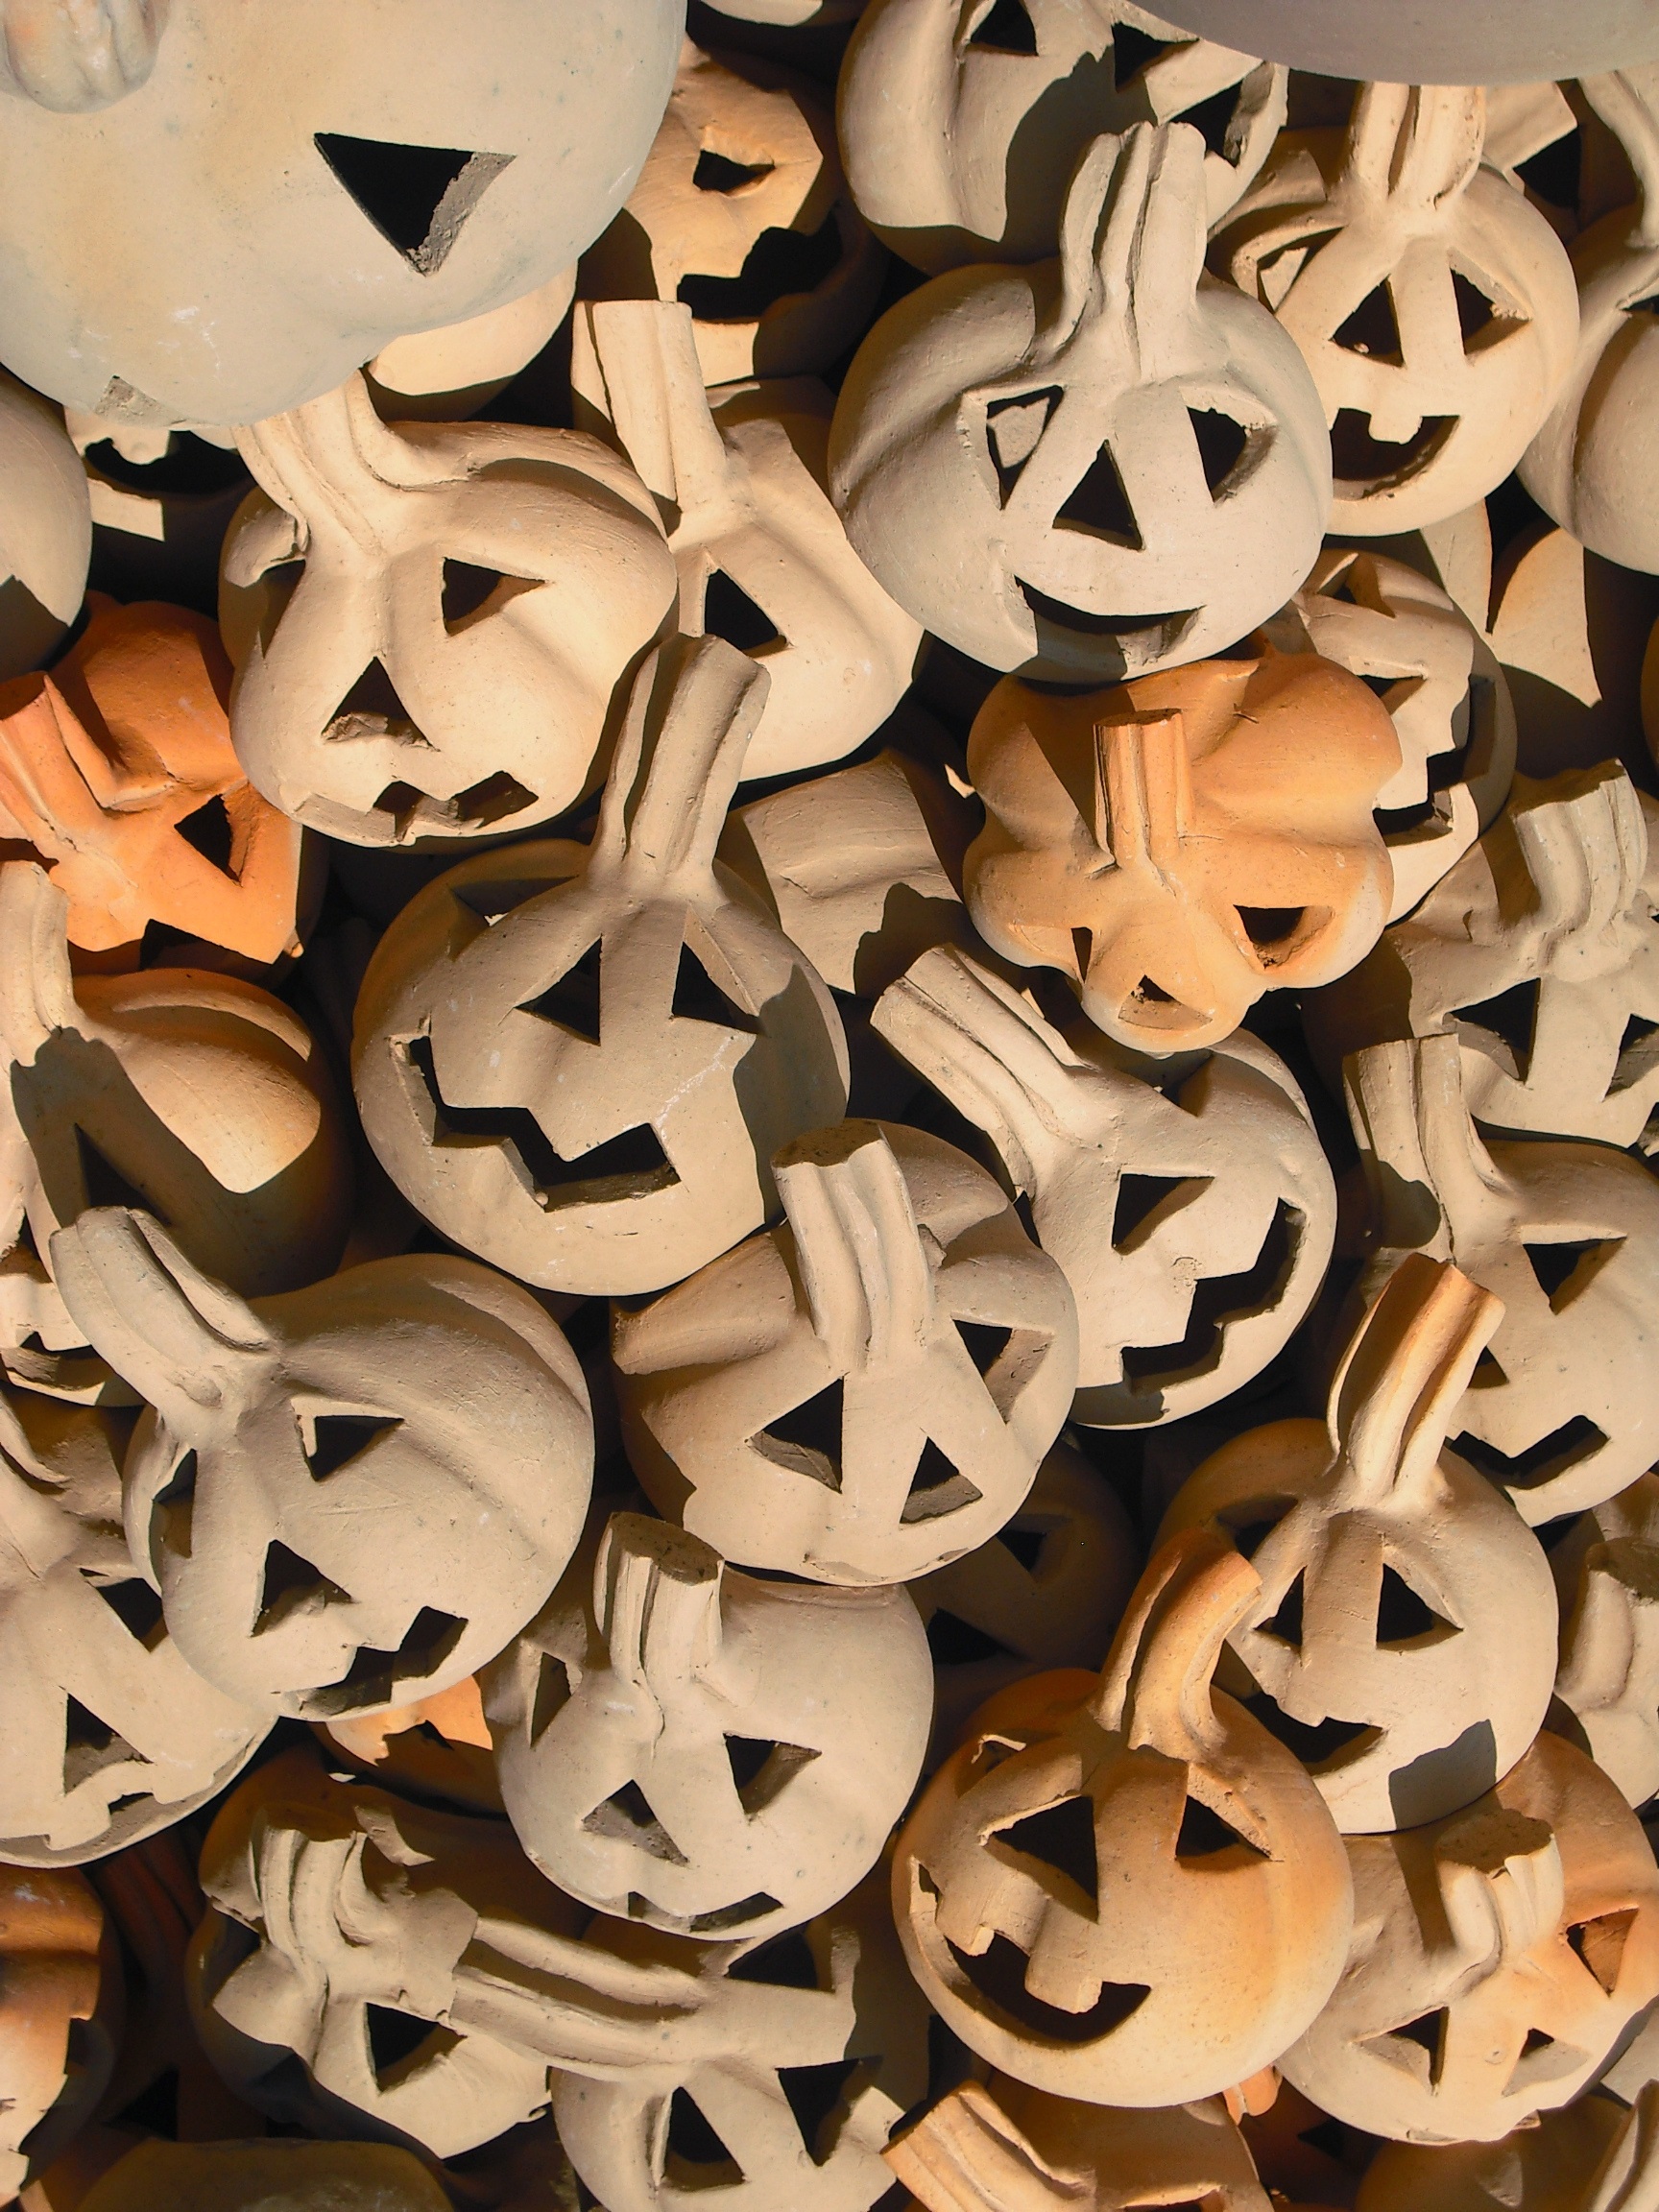
work, wood, bunch, flower, number, pot, decoration, pattern, mud, ceramic, pumpkin, halloween, tourism, pottery, circle, christmas decoration, font, art, creativity, illustration, design, mexico, clay, carving, figures, earthenware, fragile, arts crafts, hand made, death day